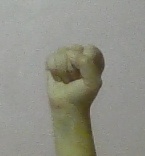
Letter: saad